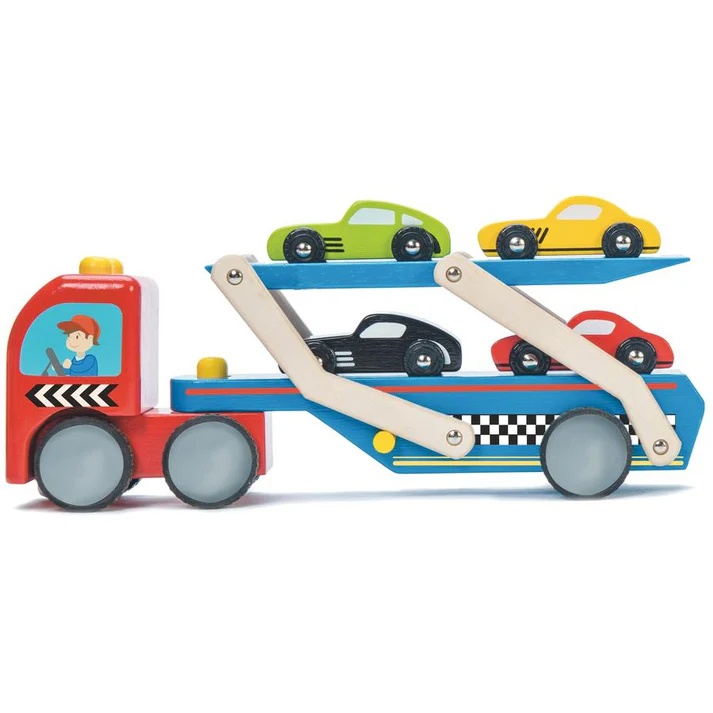
Le Toy Van Race Car Transporter Set
Brand: Le Toy Van
Category: Toys & Games > Toys > Play Vehicles > Toy Race Car & Track Sets